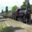
Label: train